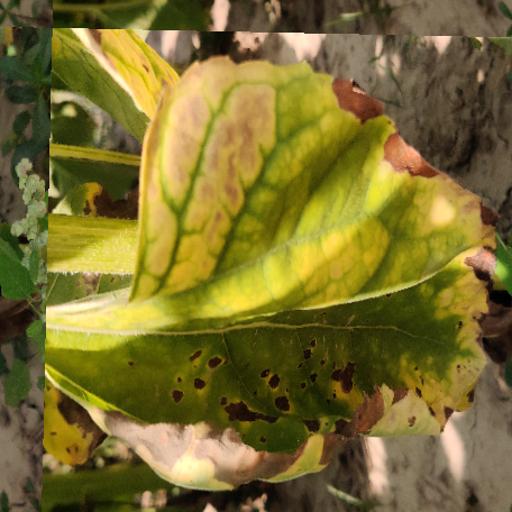
Label: Leaf_scars